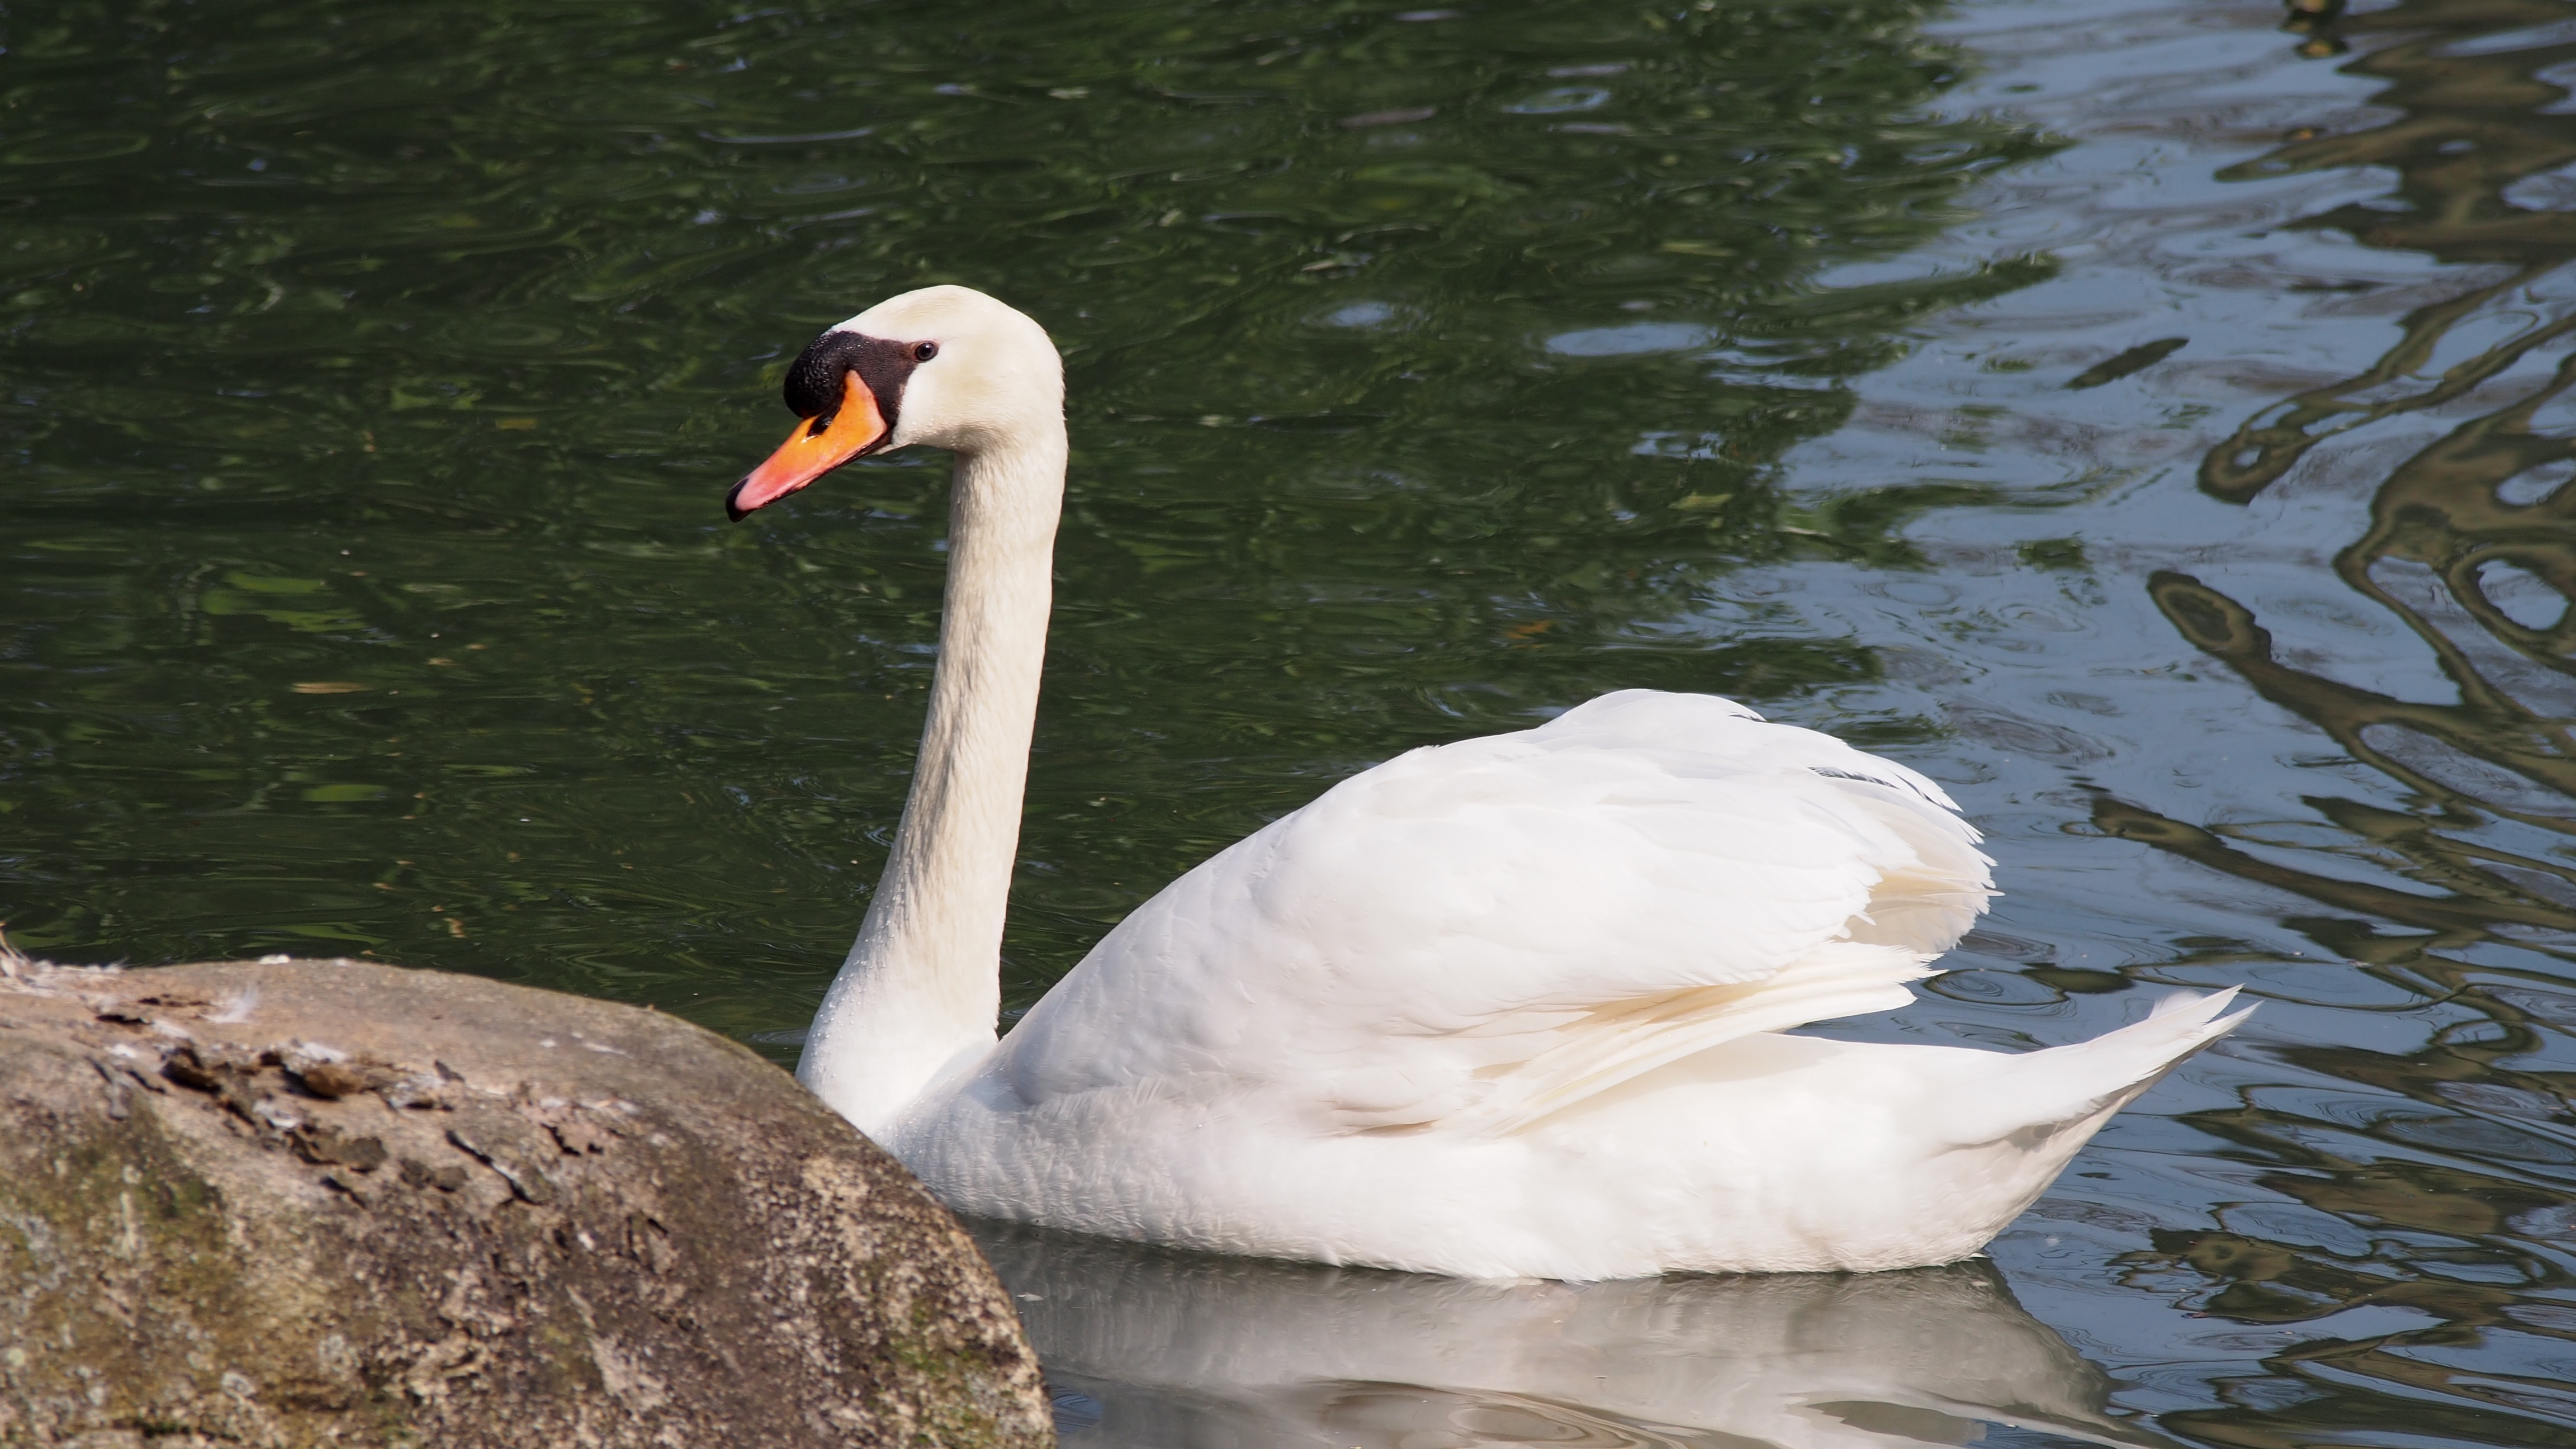
bird, wing, lake, pond, wildlife, beak, fauna, swan, vertebrate, beauty, waterfowl, water bird, mirroring, pride, mute swan, long jibe, ducks geese and swans